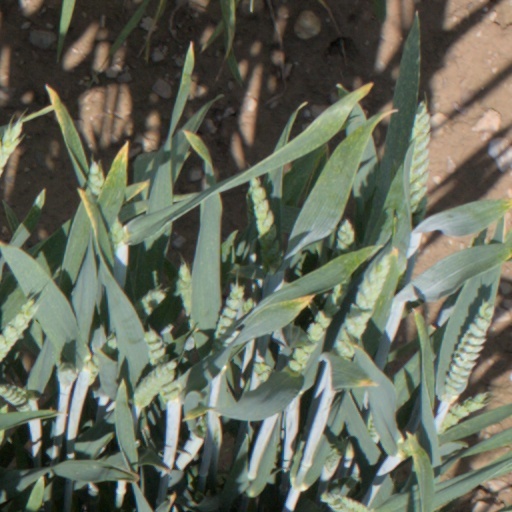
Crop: wheat